René Felber

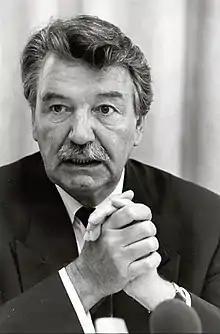
Felber in 1990

René Felber (14 March 1933 – 18 October 2020) was a Swiss politician. He was a member of the Swiss Federal Council from 1987 to 1993. In 1992, he served as the president of Switzerland.